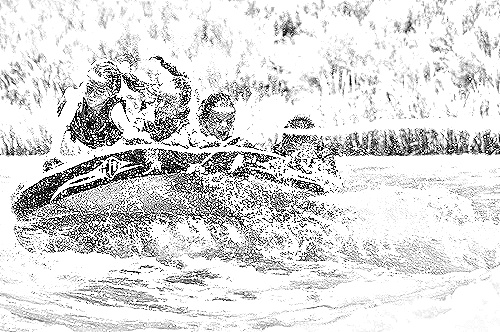
Portrait style: Sketch Portrait